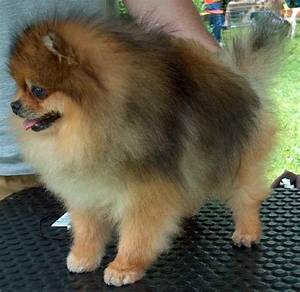
Label: cane